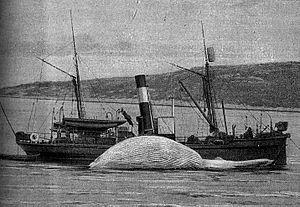
La chasse à la baleine, aussi appelée pêche de la baleine, a eu lieu dans les nombreuses régions du monde où les baleines vivent. Sur les 80 à 90 espèces composant le sous-ordre des cétacés, environ une dizaine est exploitée pour la chasse. La grande taille de ces mammifères marins présente l'avantage d'apporter des quantités considérables de nourriture mais sa chasse est particulièrement dangereuse, sauf avec l'assistance des moyens techniques modernes. Elle a aussi surexploité sa propre ressource et fait disparaître quelques espèces de tout ou partie de leur aire naturelle de répartition. Dans plusieurs régions du monde, le tourisme consacré à l'observation des baleines et la chasse photographique est devenu plus rentable que leur chasse, apparaissant comme une forme de valorisation nouvelle et durable de cette ressource naturelle.